Kosher animals

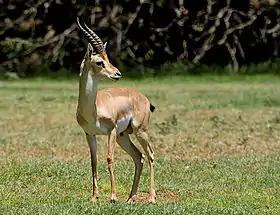
Mountain gazelle

Unlike Leviticus 11:3-8, Deuteronomy 14:4-8 also explicitly names 10 animals considered ritually clean: